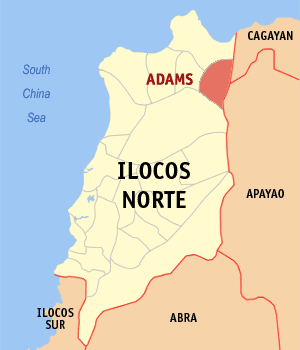
Adams est une municipalité de la province d’Ilocos Norte, aux Philippines.